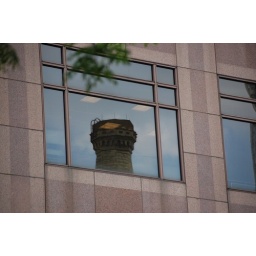
Chicago Water Works tower in window